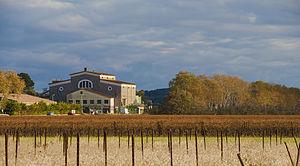
La cave coopérative depuis le nord-ouest. Thézan-lès-Béziers, Hérault, France.
Thézan-lès-Béziers est une commune française située dans le département de l'Hérault, en région Occitanie.
Le Coteaux-d'ensérune est un vin français d'indication géographique protégée de zone du vignoble du Languedoc-Roussillon, produit sur une partie du département de l'Hérault. Ces vins peuvent être blancs, rosés ou rouges. Situé sur une quinzaine de communes entre les fleuves Orb et Aude au nord ouest de Béziers, le nom de Coteaux d’Ensérune vient du fameux oppidum qui surplombe l’étang asséché de Montady et le canal du Midi avec le tunnel du Malpas. Le territoire des Coteaux d’Ensérune se trouve au carrefour de quatre grandes périodes de l’histoire. La civilisation celte d’abord avec l’établissement au VIᵉ siècle av. J.-C., sur une colline qui domine un paysage de marécages, d’un oppidum, dit d’Ensérune abritant une population qui commerce avec le monde grec en pleine expansion.
Les Coteaux-de-béziers, anciennement Coteaux-du-libron et plus anciennement encore vin de Pays des Coteaux-du-libron, est un vin français d'indication géographique protégée de zone, produit dans le département de l'Hérault.